Belgian Railway Crisis 1869

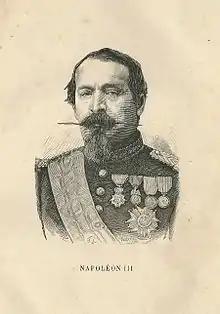
French Emperor Napoleon III endeavored to acquire Belgium, Luxembourg and German border territories.

While according to David Wetzel the French government was wrongly suspected, Klaus Hildebrand writes of an "encroachment on Belgian independence." With this, France had actually wanted to hit Prussia. In a mixture of fear and arrogance, the French Empire made a claim to supremacy in Europe. It demanded a withdrawal of the law and suspected Prussia of being behind the Belgian resistance. In fact, North German Federal Chancellor Otto von Bismarck had not yet intervened in the crisis.